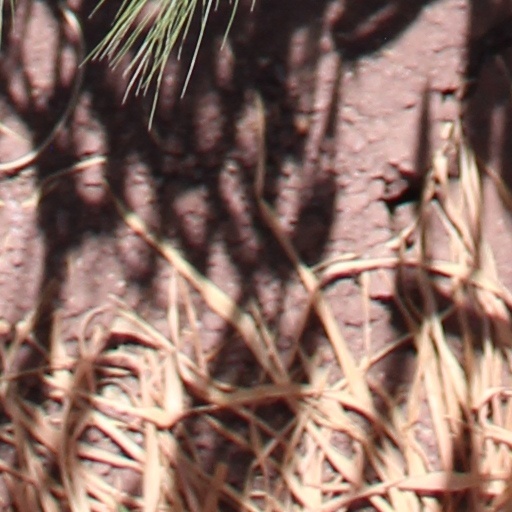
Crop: wheat